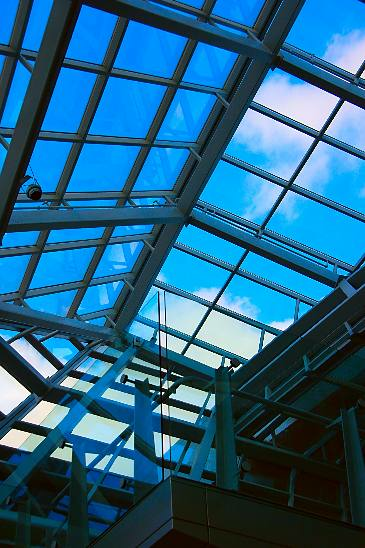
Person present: No